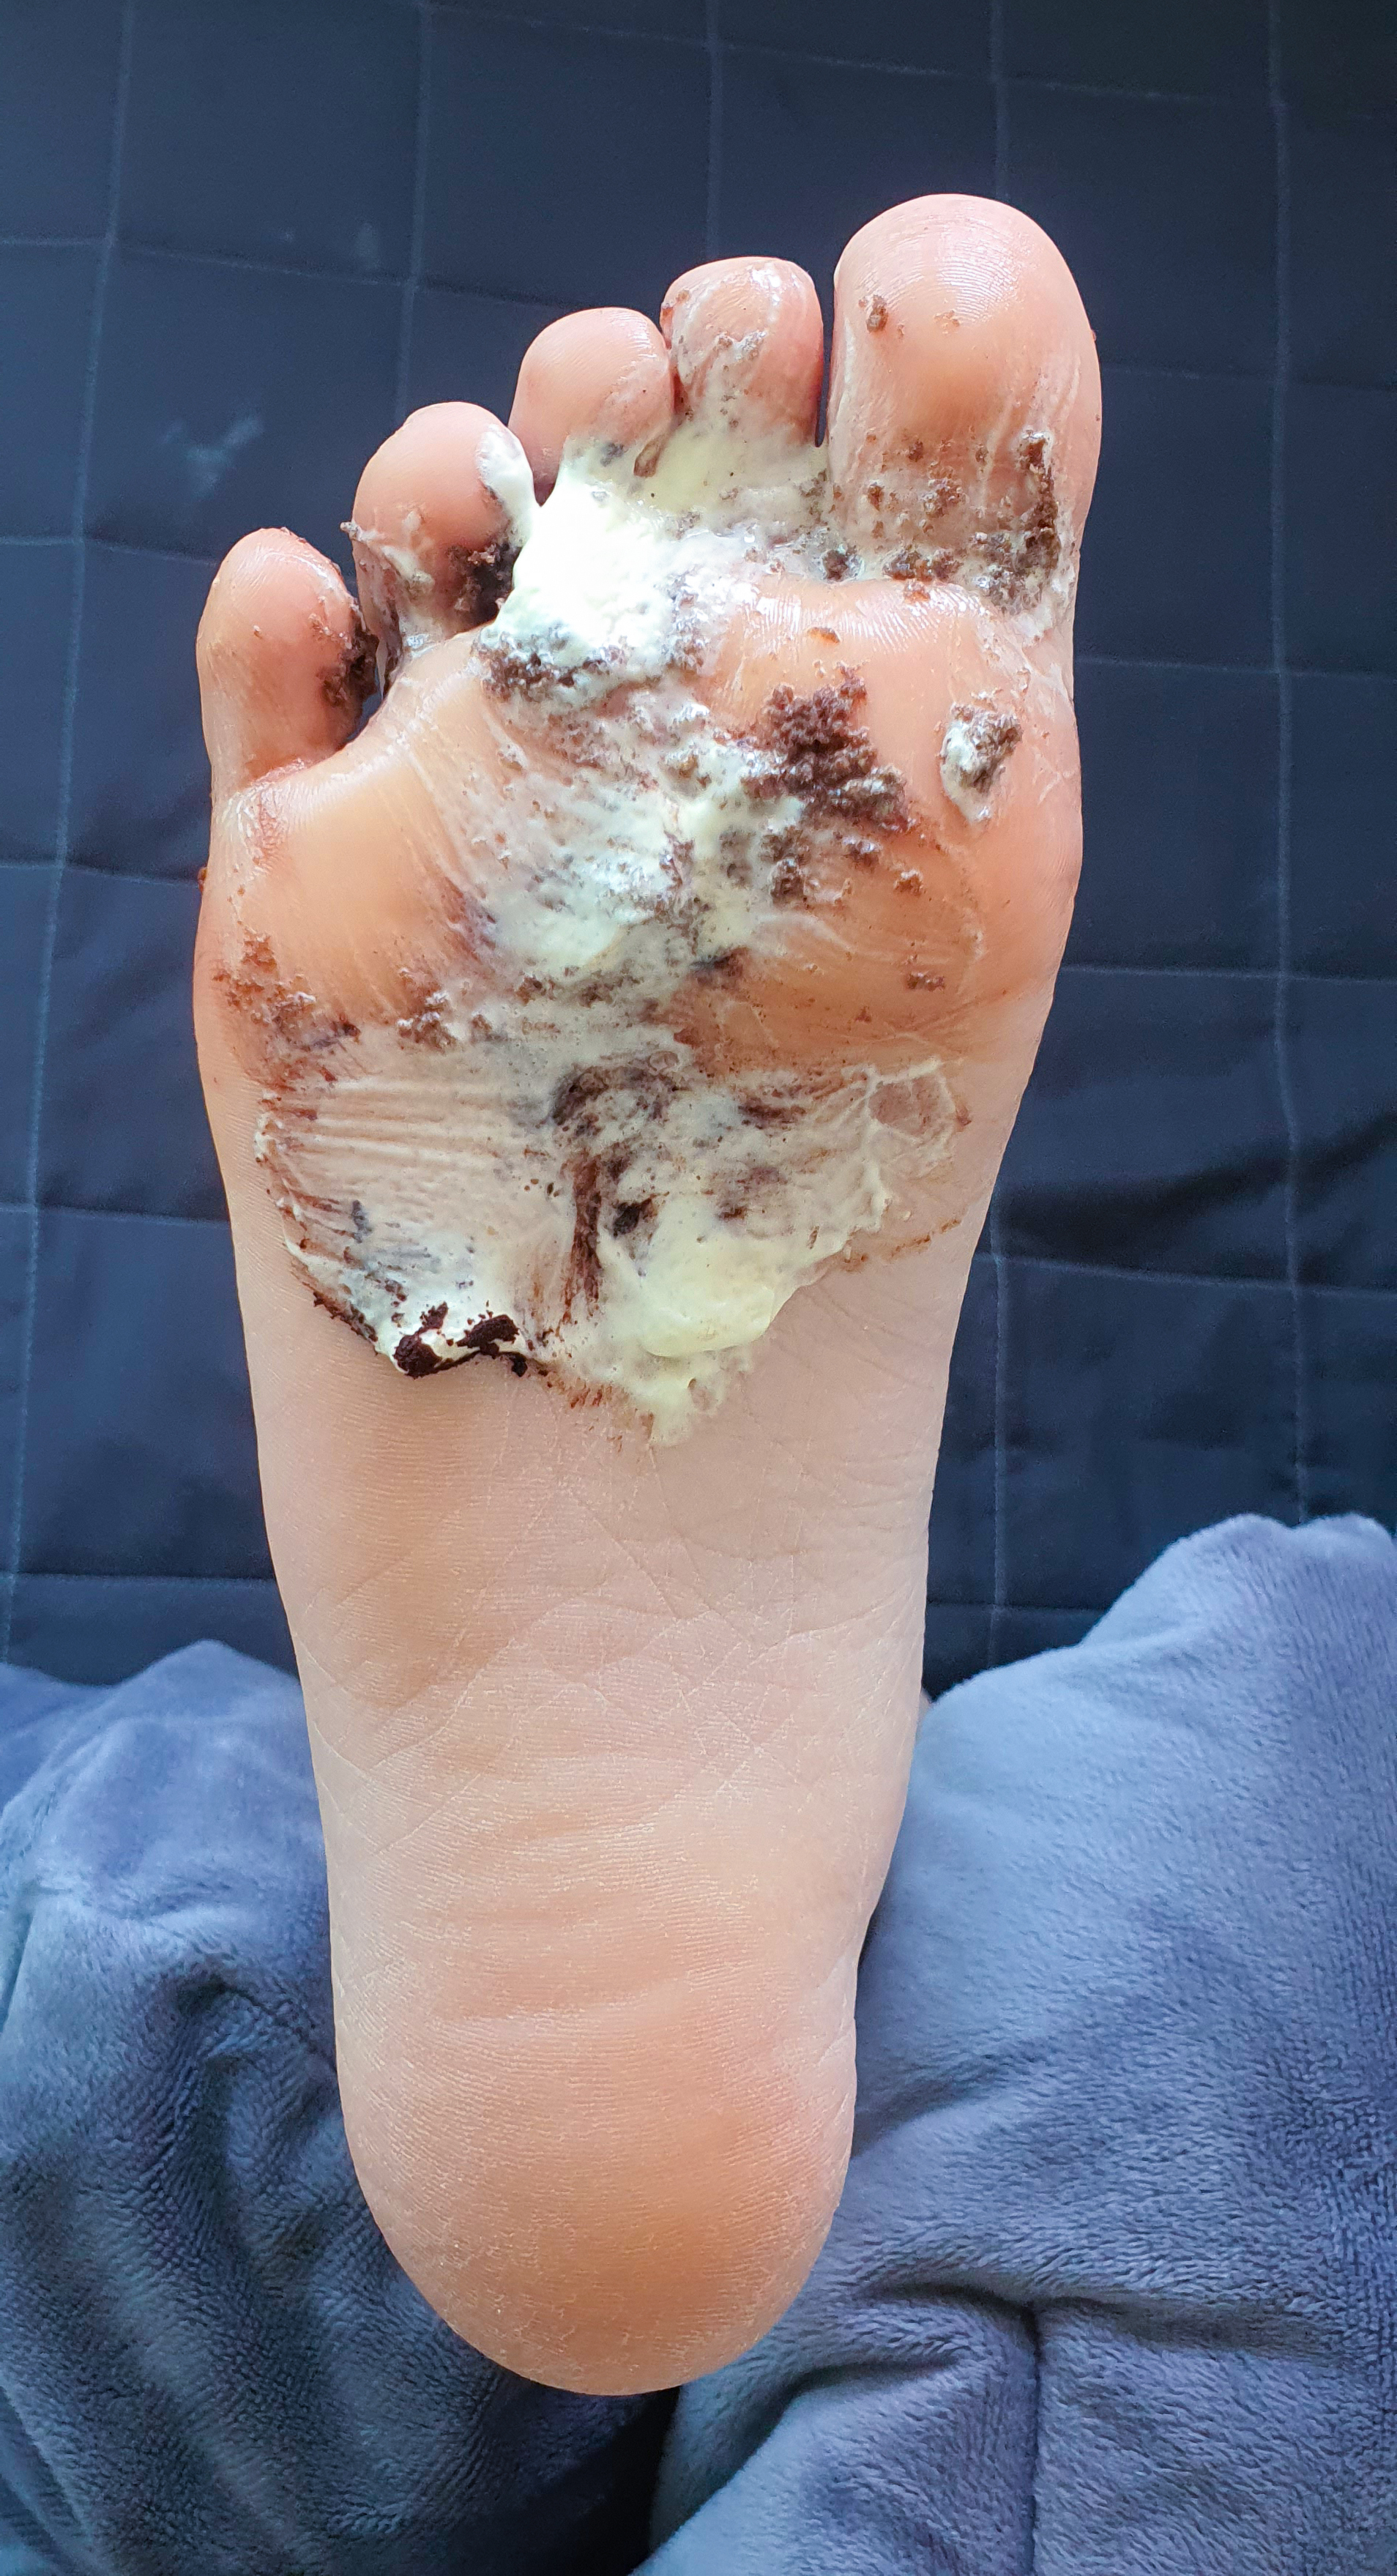
feet, foot, female feet, female foot, pedicure, sole, girl feet, girl foot, toe, toes, leg, sleepy feet, woman feet, woman foot, cake, feet food, fetish, skin, barefoot, joint, human body, hand, knee, ankle, human leg, flesh